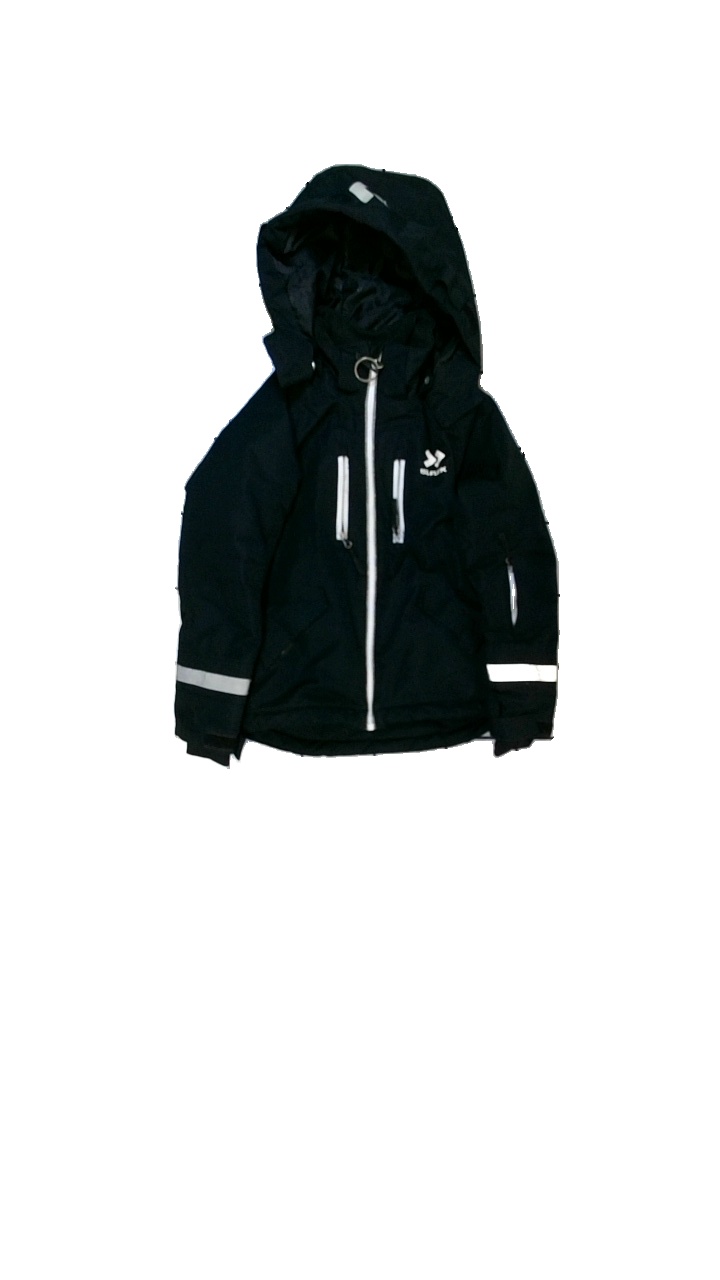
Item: Jacket (Children)
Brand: Lager 157
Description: Svart jacka med reflex
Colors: Black, Grey, White
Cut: Turtle neck
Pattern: Other
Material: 100% polyester
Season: All
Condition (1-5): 3
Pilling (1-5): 4
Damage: nopprigt och smutsigt
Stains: Minor
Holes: Minor
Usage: Export
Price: <50